Córdoba, Spain

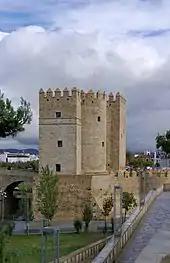
The Tower of Calahorra to one side of the Roman Bridge

The Roman Bridge, over the Guadalquivir River, links the area of Campo de la Verdad with Barrio de la Catedral. It was the only bridge of the city for twenty centuries, until the construction of the San Rafael Bridge in the mid-20th century. It was initially built in the early 1st century BC during the reign of emperor Augustus but significantly rebuilt in the 8th century under Umayyad rule. It has a length of about 250 m and has 16 arches.